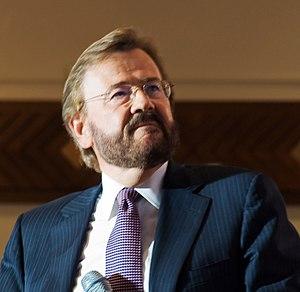
Garth Turner, né le 14 mars 1949 à Woodstock, Ontario, est un journaliste et homme politique canadien.